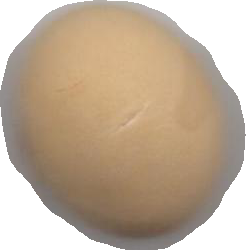
Variety: Grobogan